2018 United States state legislative elections

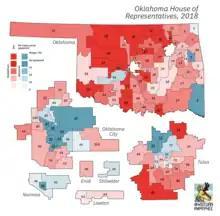
2018 Oklahoma House of Representatives elections

Half of the seats of the Ohio Senate and all of the seats of the Ohio House of Representatives were up for election in 2018. Republicans retained control of both chambers.